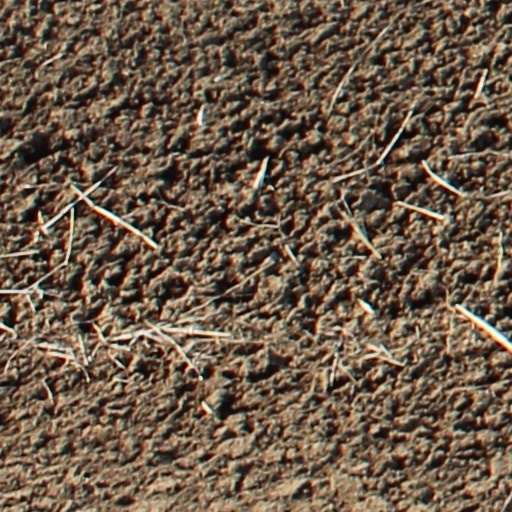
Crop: wheat